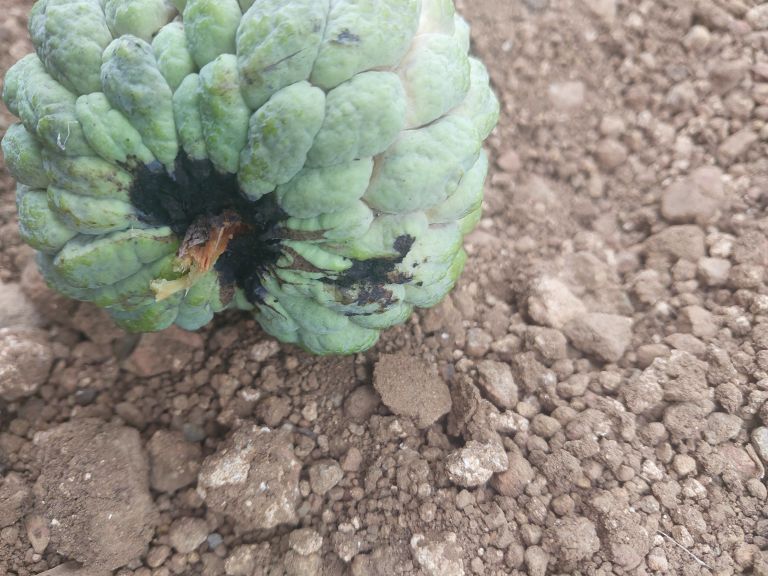
Disease label: Blank Canker